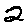
Label: 2